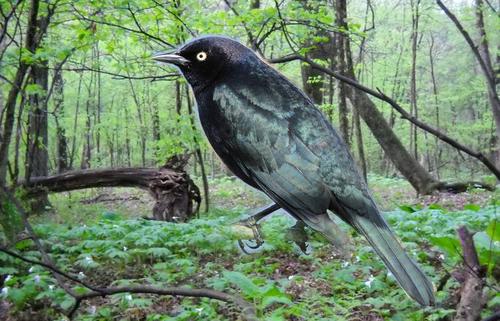
Bird species: Brewer_Blackbird
Bird type: landbird
Background: land